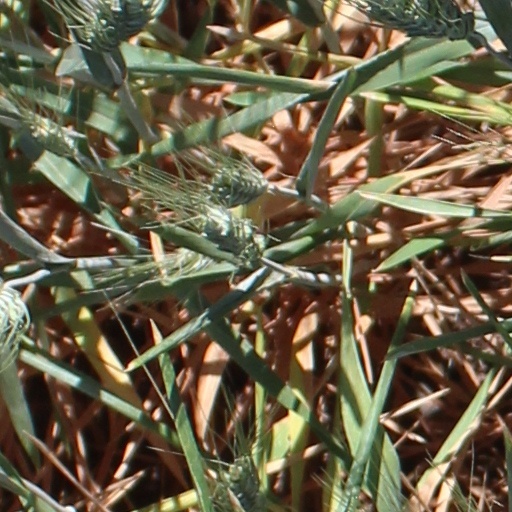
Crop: wheat